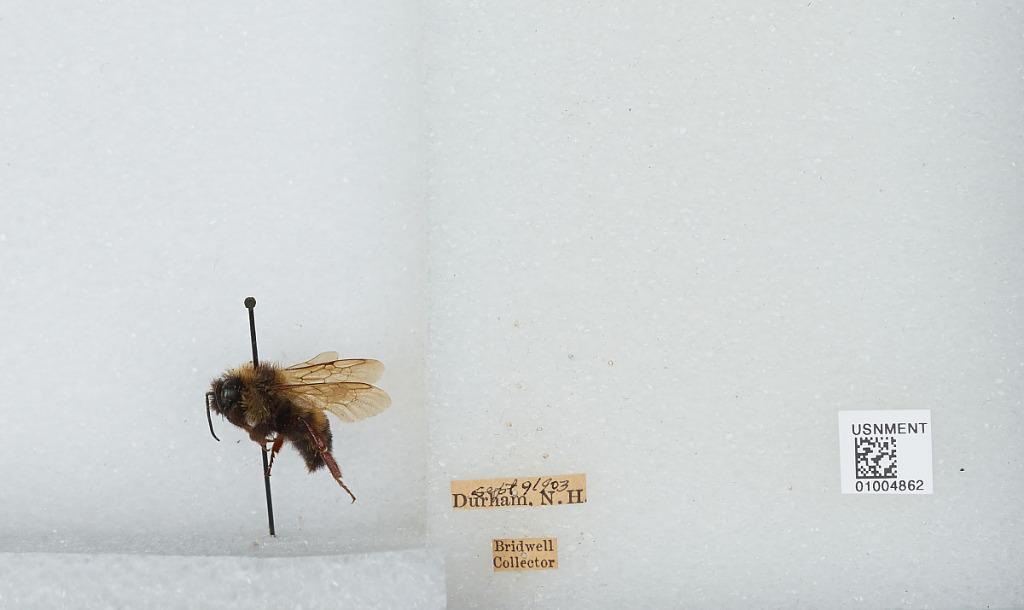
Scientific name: Bombus (Fervidobombus) fervidus fervidus (Fabricius)
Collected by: Bridwell
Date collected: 1903-9-9
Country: United States
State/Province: New Hampshire
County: Strafford
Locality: Durham
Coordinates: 43.1339, -70.9264